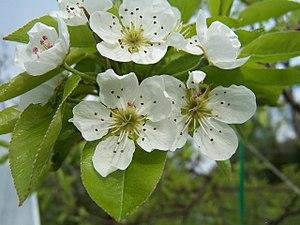
Le Poirier commun est un arbre fruitier de la famille des Rosacées, cultivé pour son fruit, la poire.